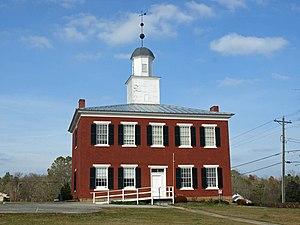
Somerville est une municipalité américaine située dans le comté de Morgan en Alabama.